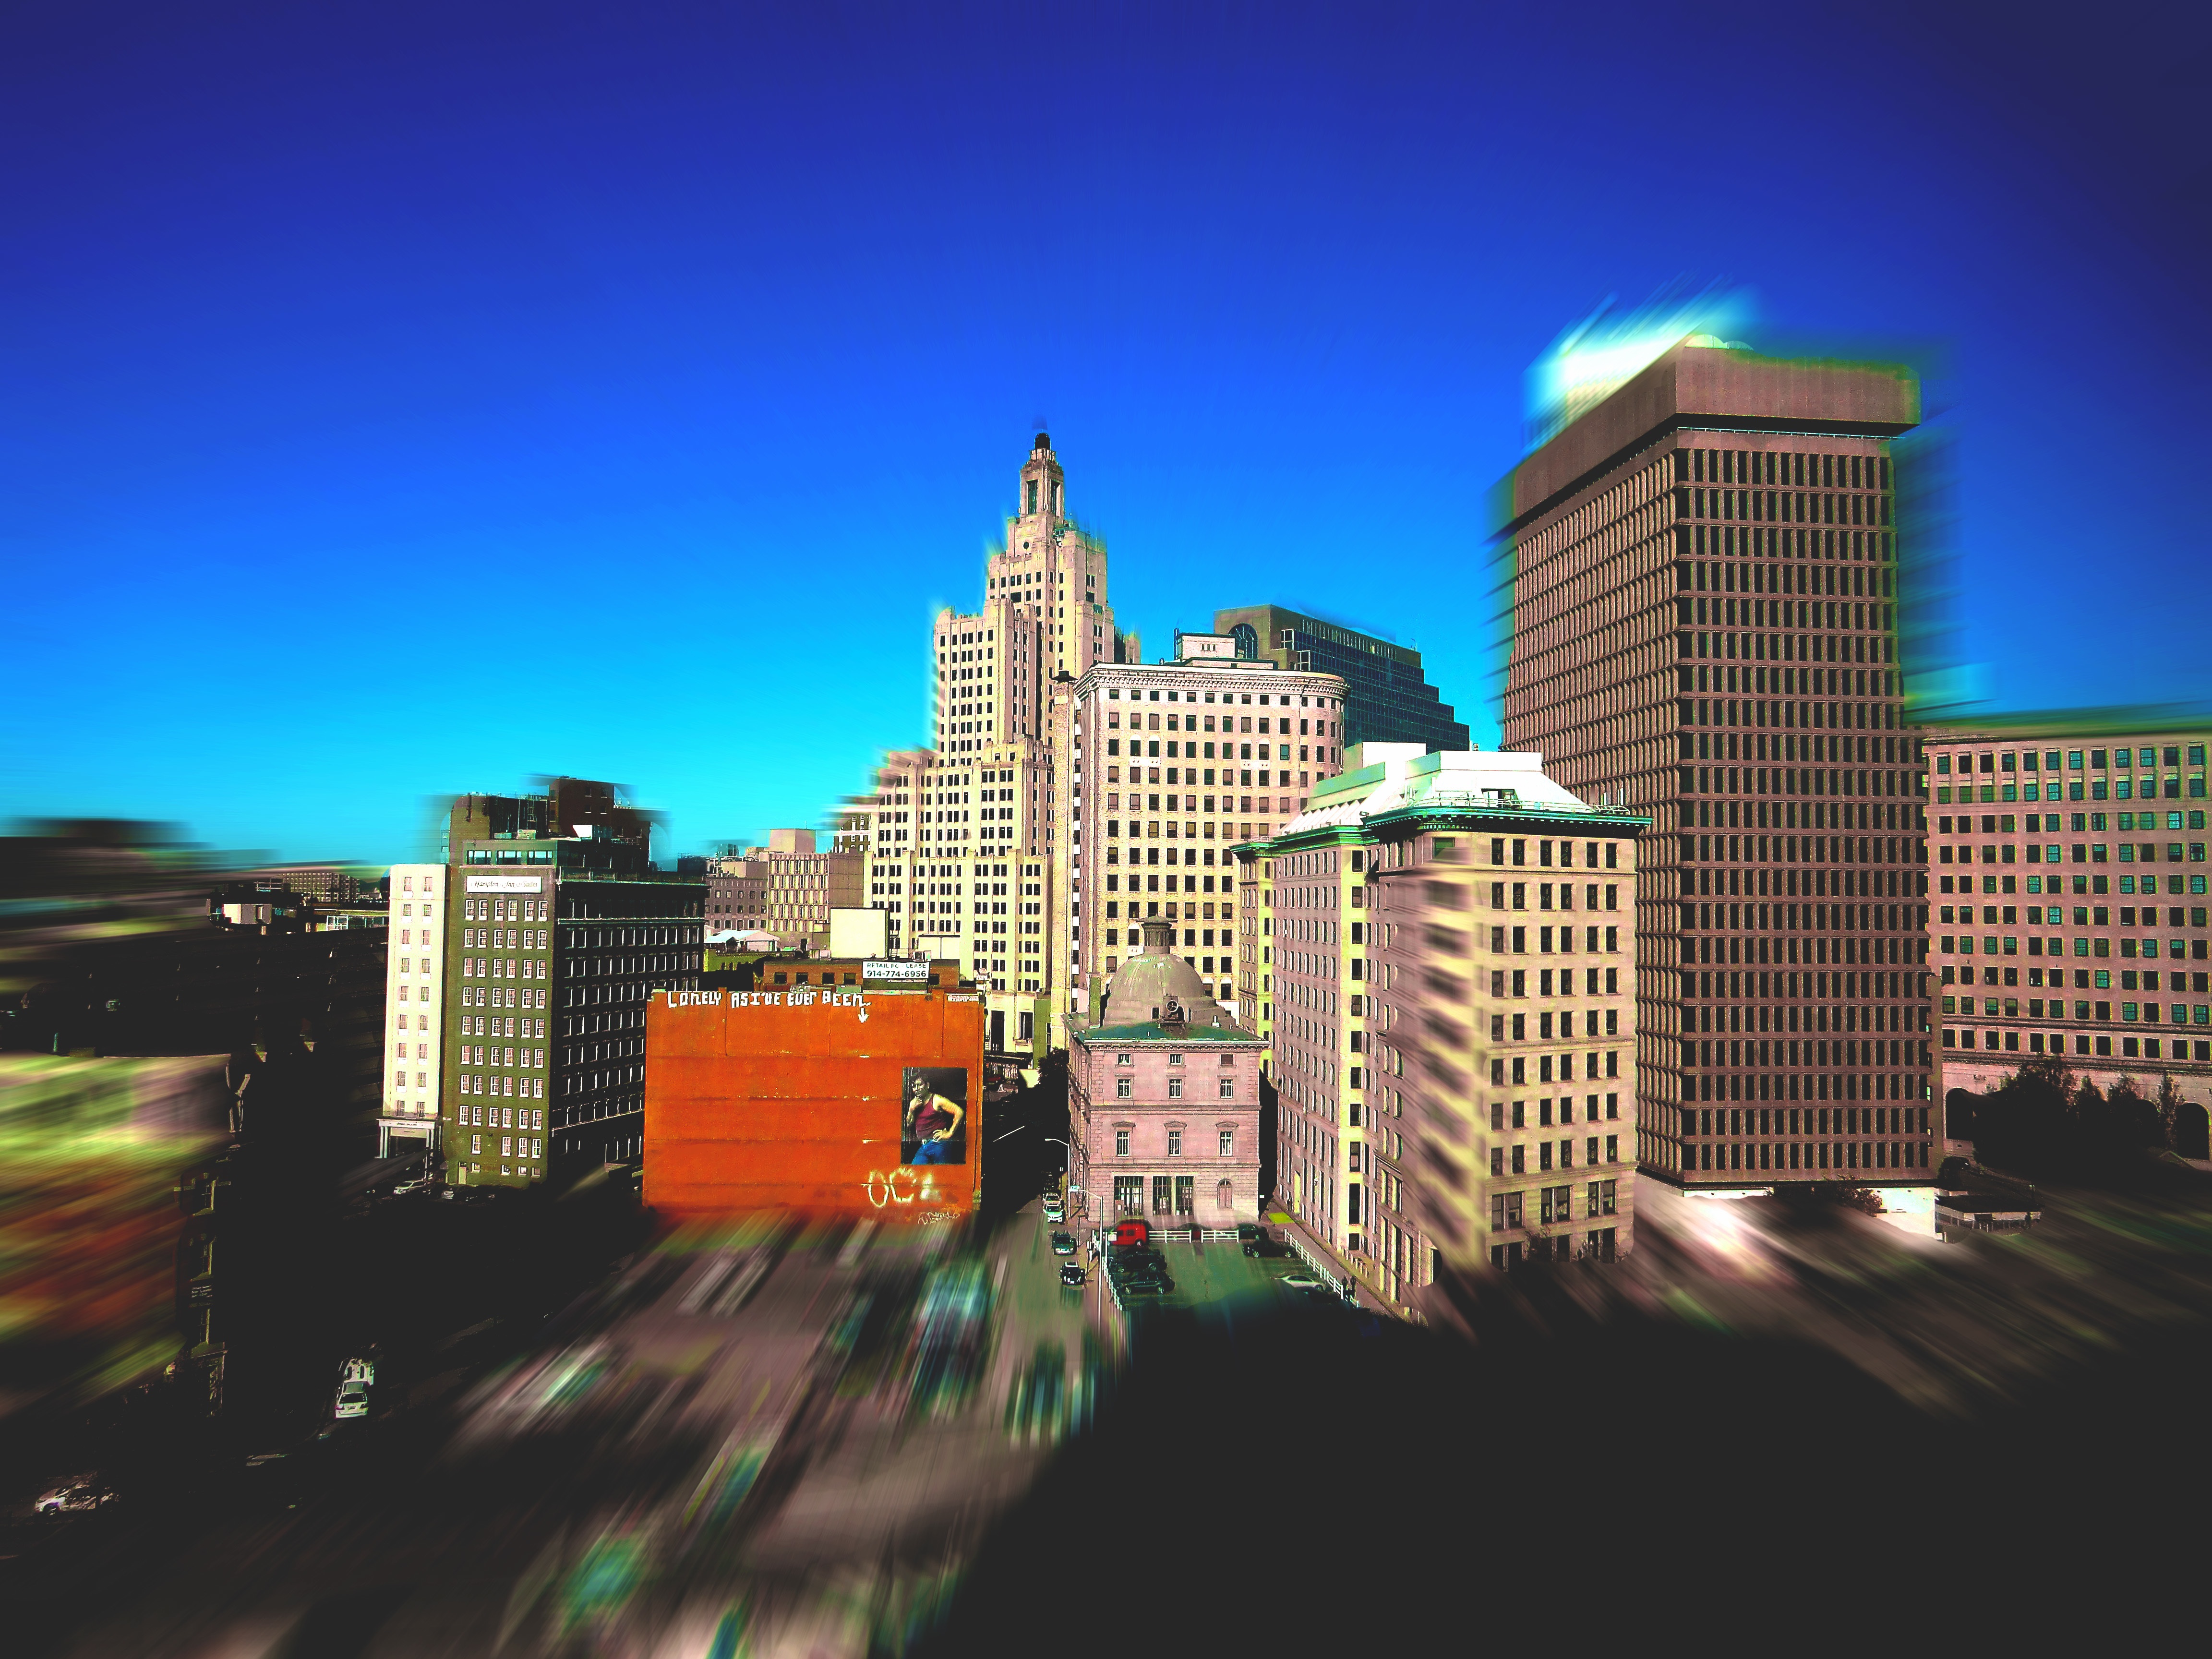
horizon, skyline, night, city, skyscraper, cityscape, panorama, downtown, dusk, evening, landmark, tower block, metropolis, screenshot, condominium, urban area, residential area, human settlement, metropolitan area